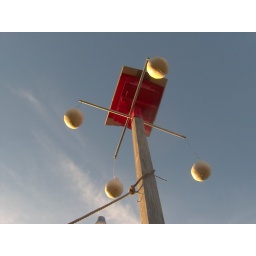
the bird house wiebo and i set up in FL